Thomas Egerton, 2nd Earl of Wilton

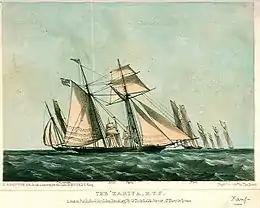
Lord Wilton's yacht "The Xarifa, RYS" with behind it the Circassian, Ariel, Fairy, and Flirt, circa 1845. Lithograph T G Dutton after a sketch by Nicholas Matthews Condy

In this capacity, he was most notable for inviting members of the New York Yacht Club to race in the Royal Yacht Squadron regatta open to all nations around the Isle of Wight on 22 August 1851. The N. Y. Y. C. yacht "America" won the event and its silver trophy was subsequently renamed the America's Cup.